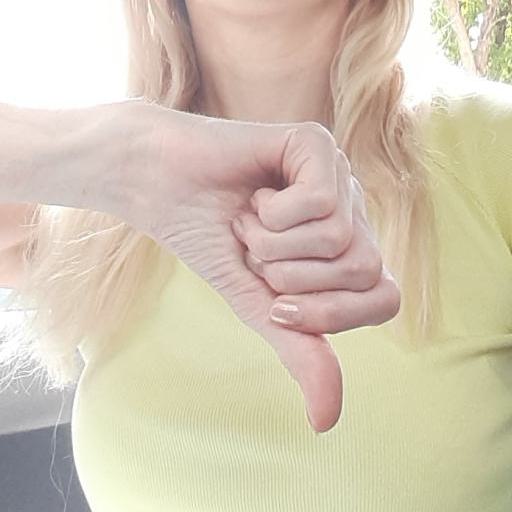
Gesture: dislike